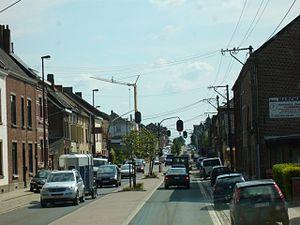
Lillois-Witterzée est une section de la commune belge de Braine-l'Alleud située en Région wallonne dans la province du Brabant wallon.